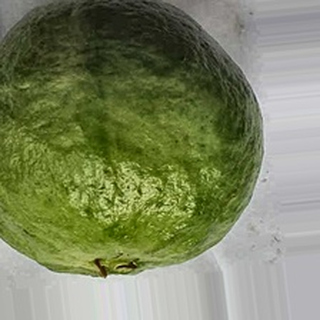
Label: healthy_guava